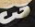
Number: 3